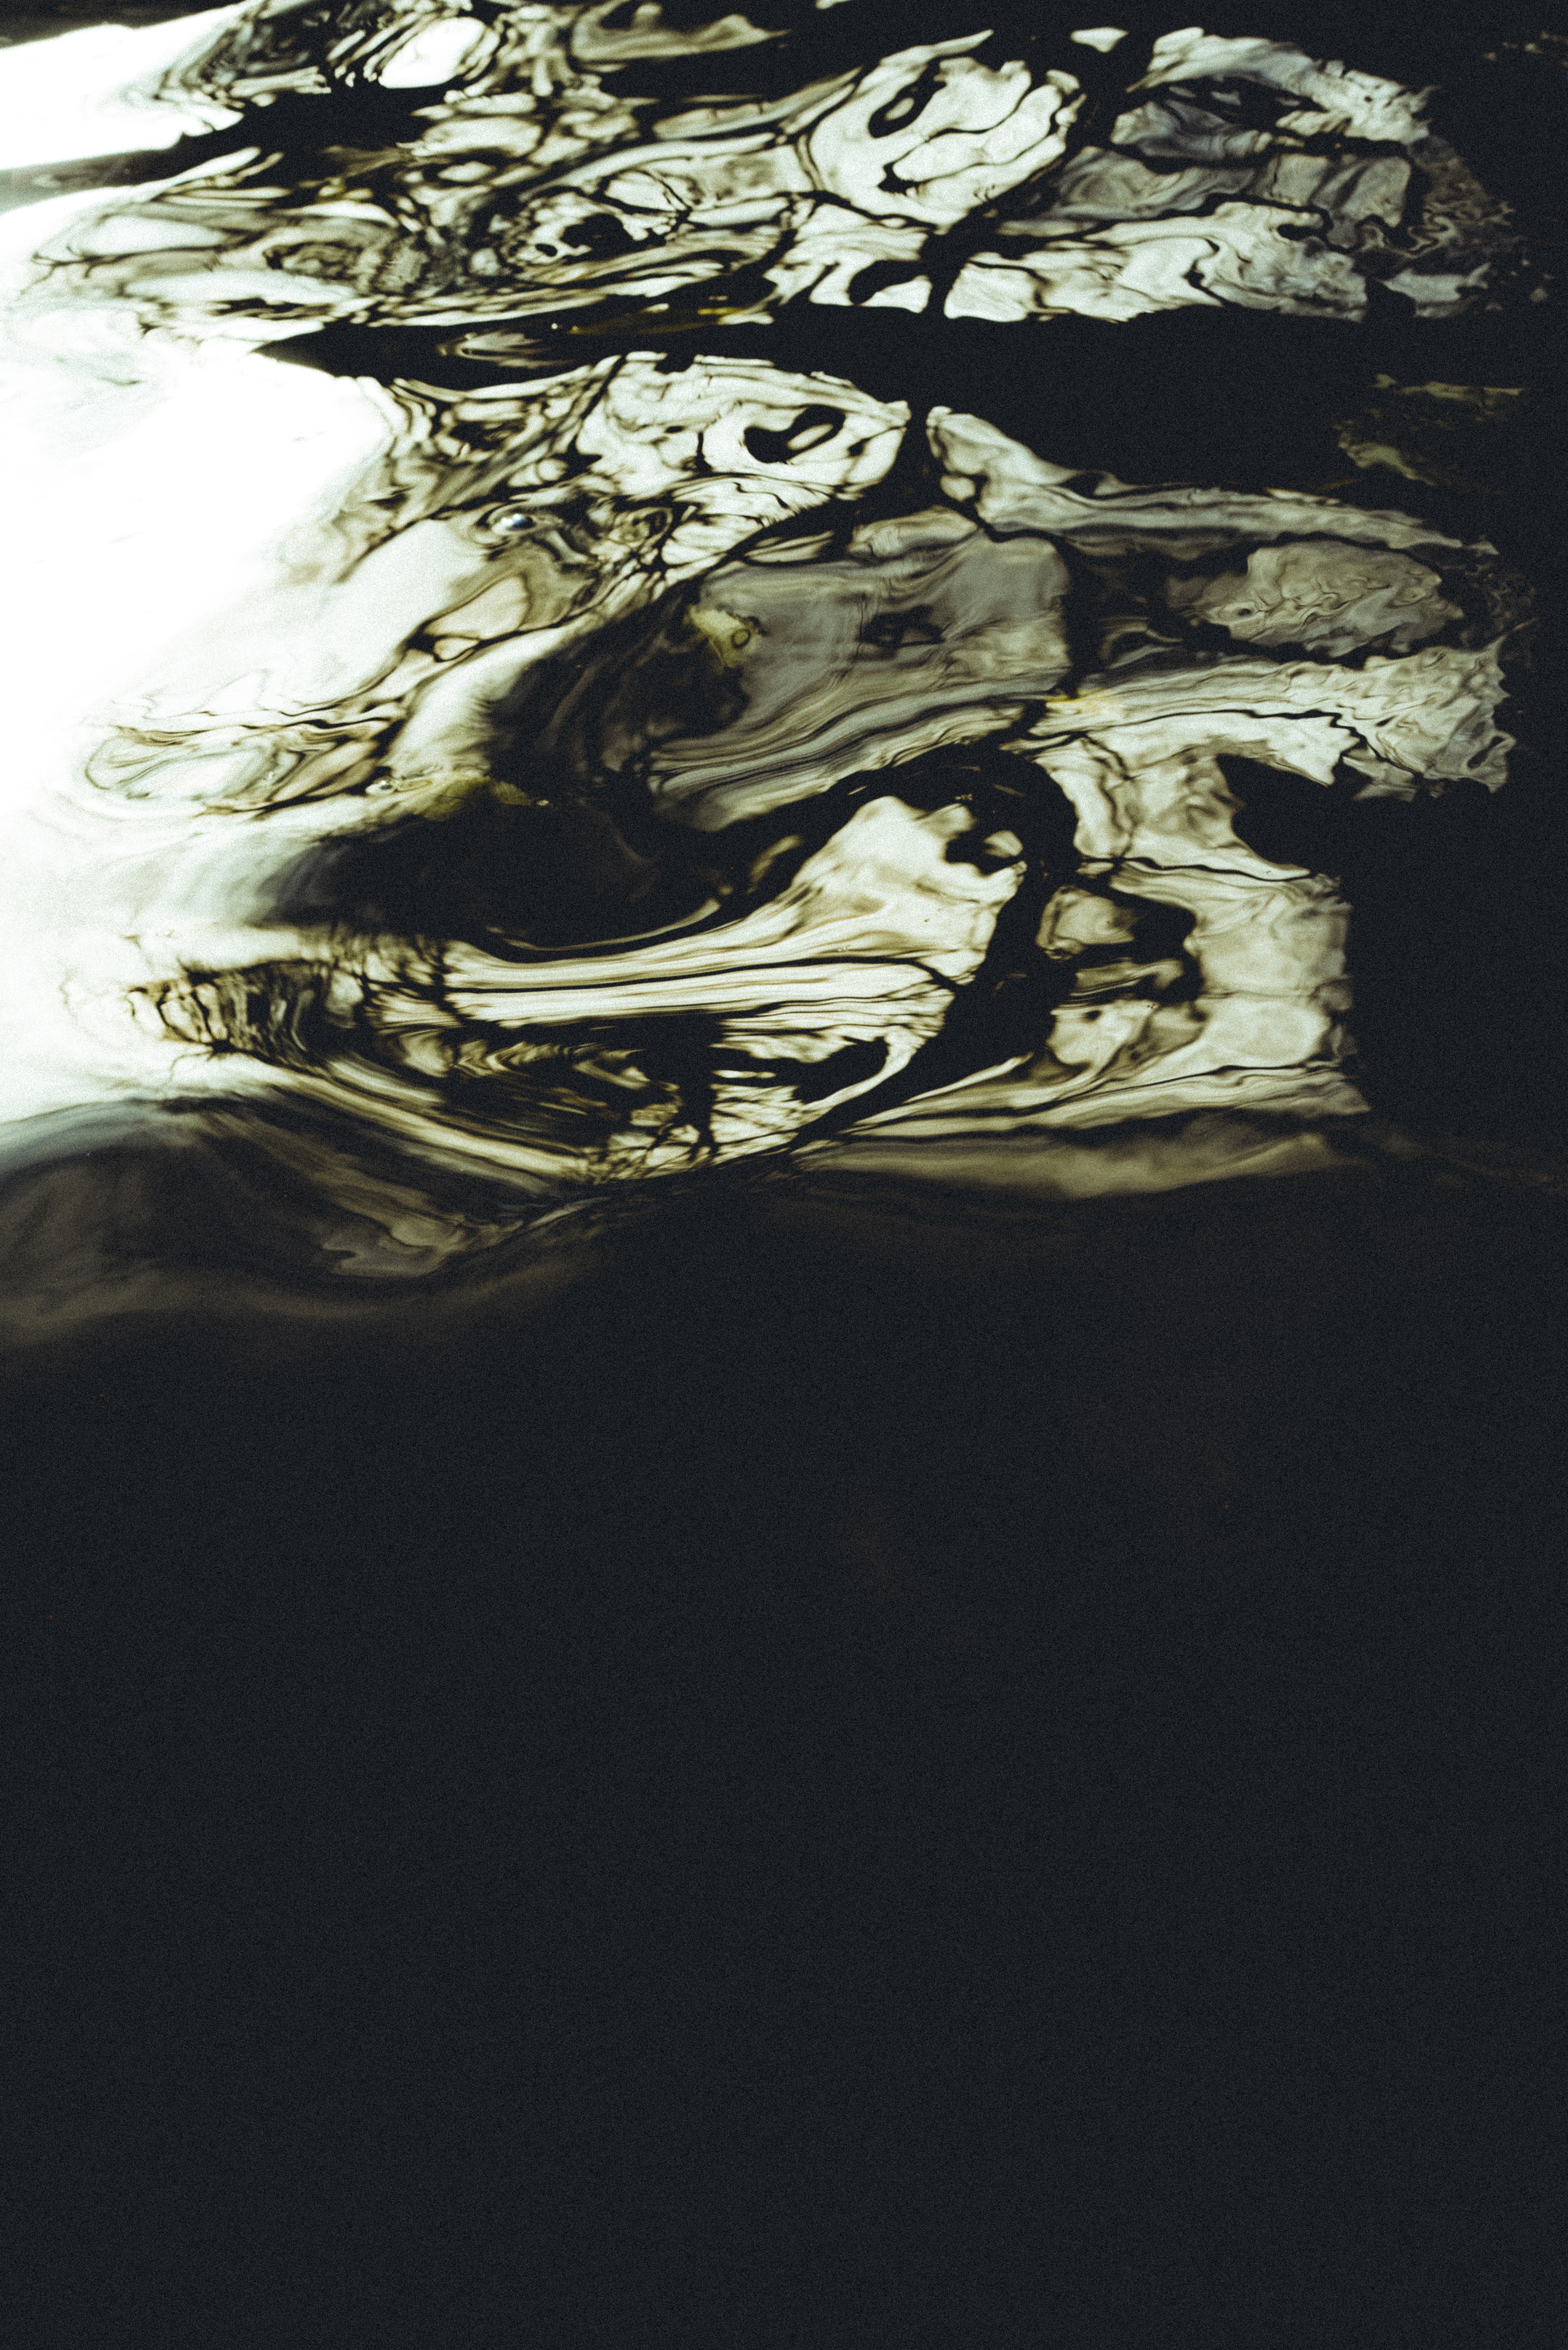
darkness, black, painting, art, sketch, drawing, illustration, image